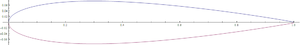
Les profils NACA sont des profils aérodynamiques pour les ailes d'avions développés par le Comité consultatif national pour l'aéronautique. Il s'agit de la série de profils la plus connue et utilisée dans la construction aéronautique.